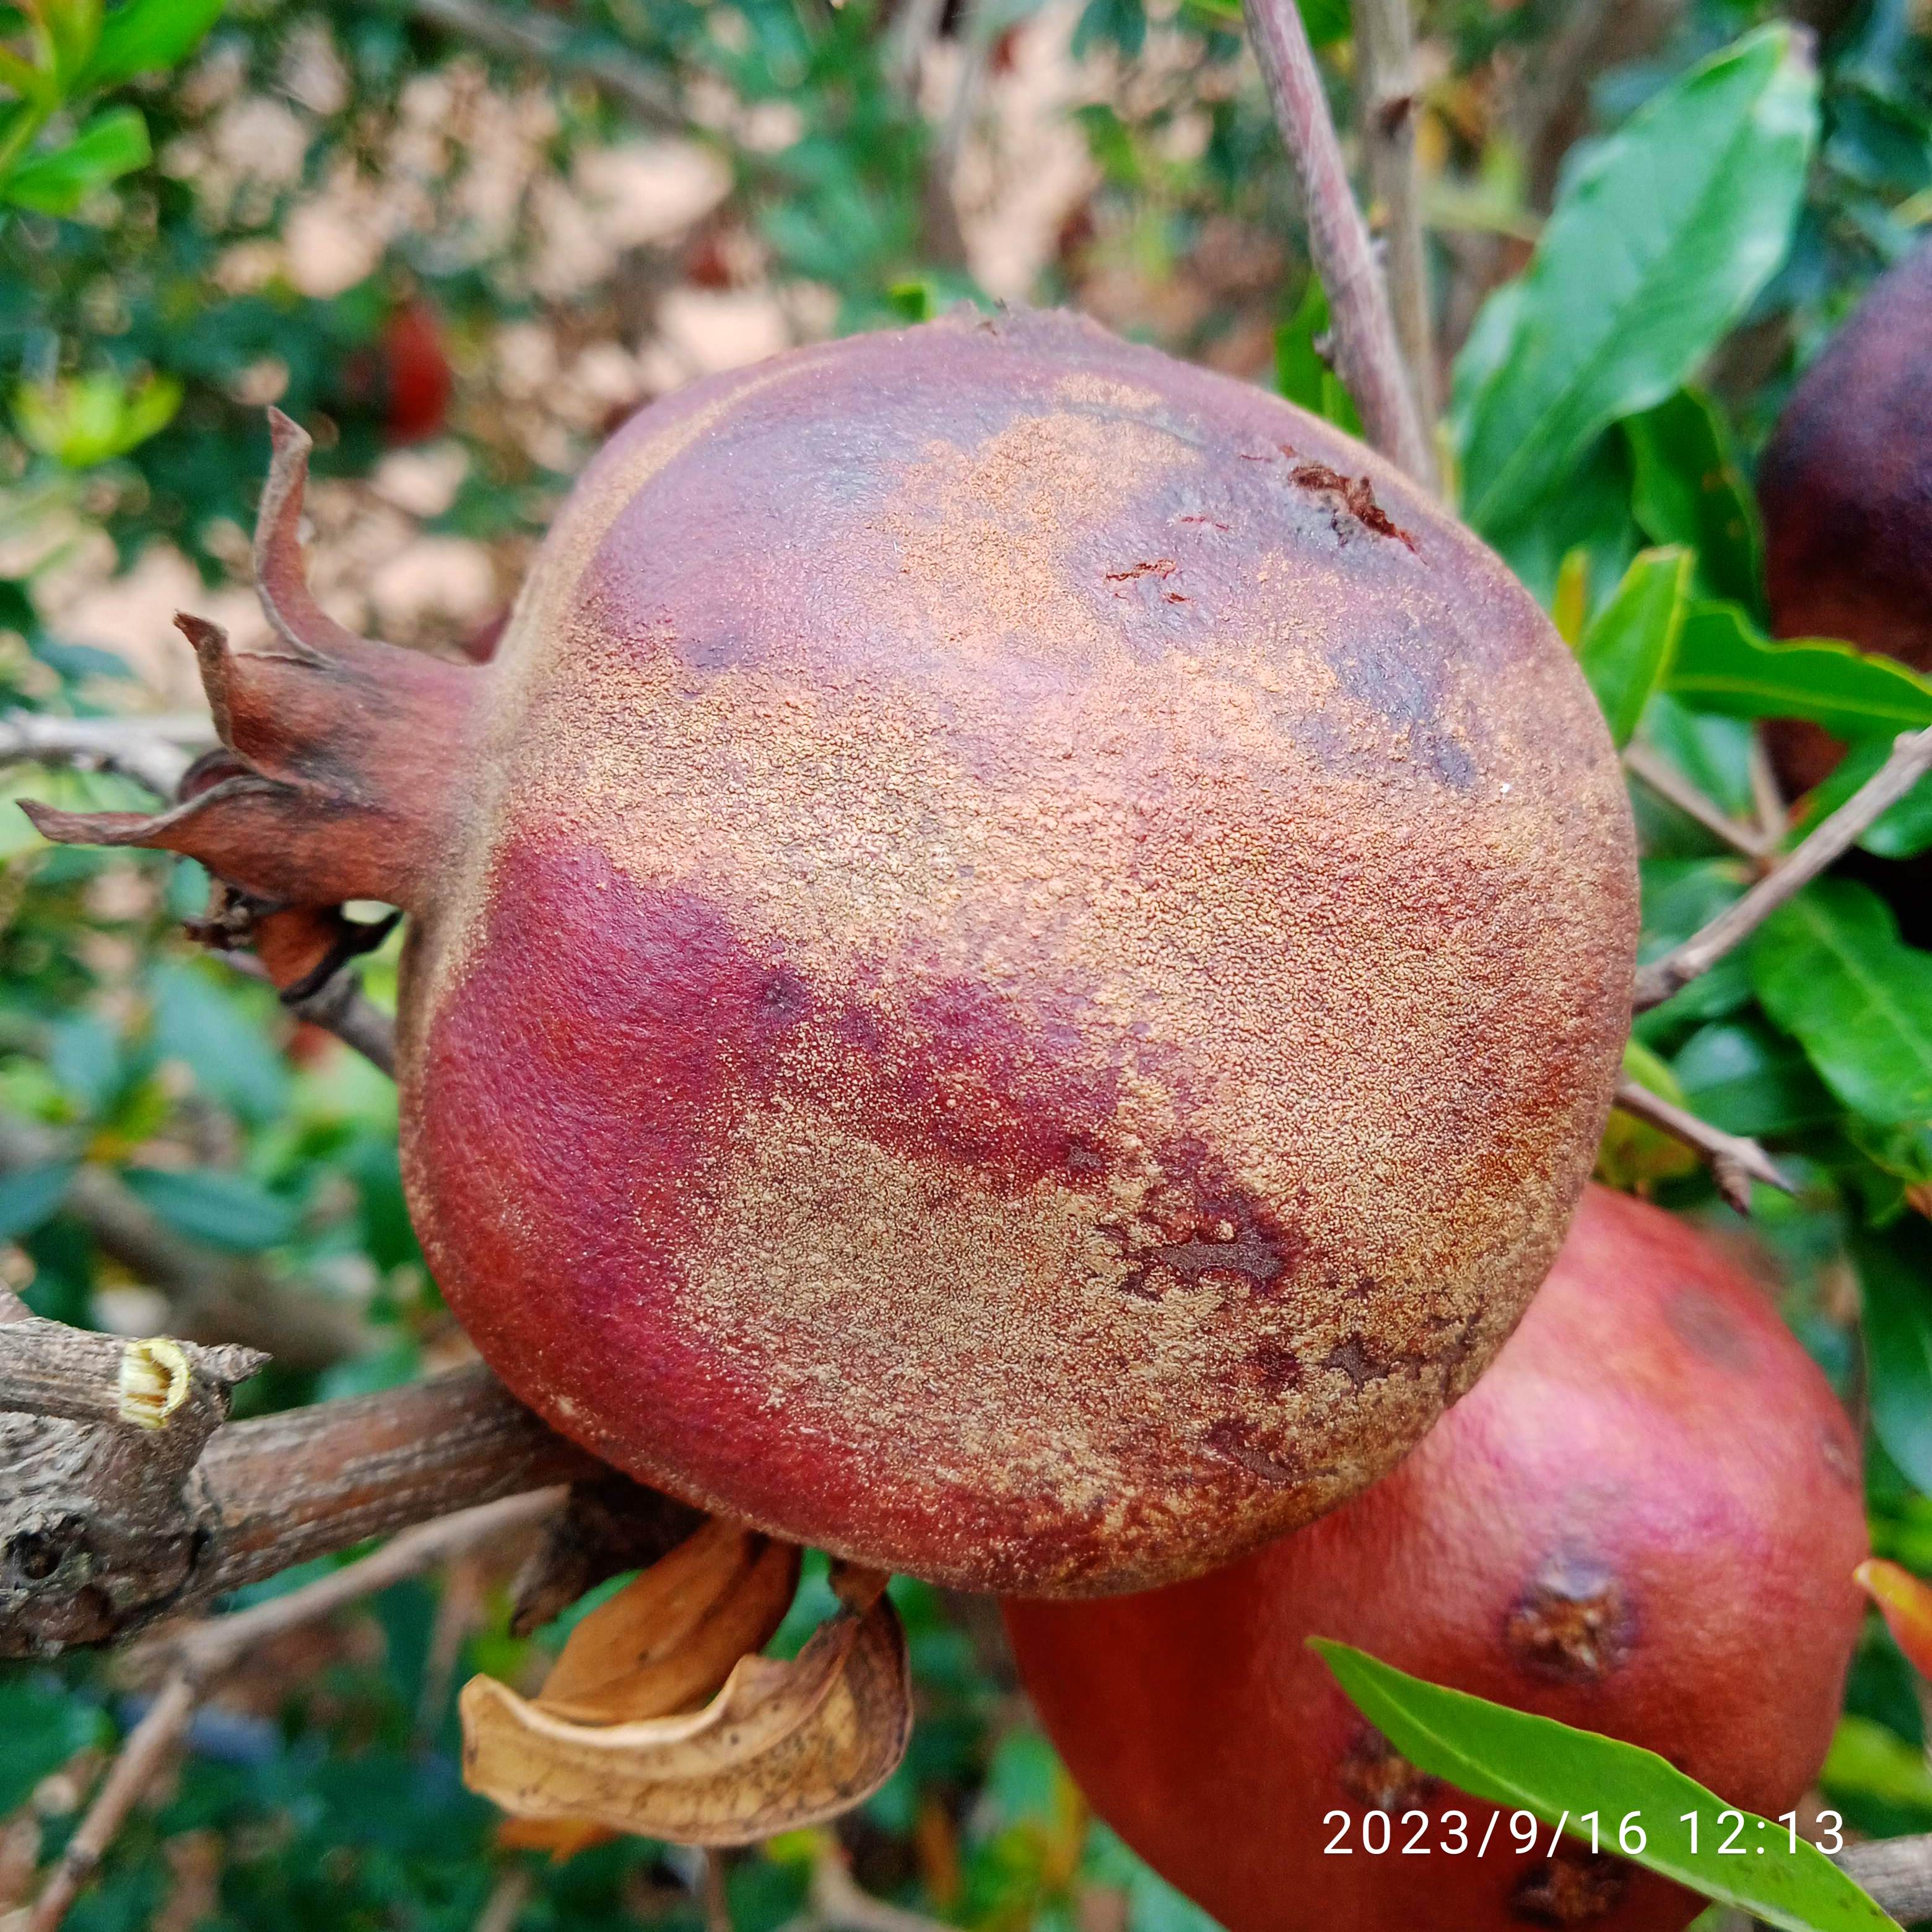
Label: Alternaria